University of Santo Tomas

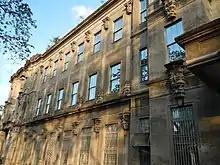
Several buildings adopted the unique capital of the Main Building.

The central axis of the campus comprises the Arch of the Centuries, the Plaza Benavides, the Benavides Monument, the Main Building, the Quadricentennial Square, the Miguel de Benavides Library, the Tan Yan Kee Student Center, and the upcoming Henry Sy Sr. Hall. Erected around 1680, the Arch of the Centuries served as the main entrance to the first campus in Intramuros. It transferred to its present site in 1954. The Main Building, designed by the priest and engineer Roque Ruaño, was built from 1924 to 1927. It is the first structure on the campus and once served as the Kilometer Zero of Manila. It houses the Faculty of Civil Law, the Faculty of Pharmacy, the College of Science, the Museum of Arts and Sciences, and the administrative offices.